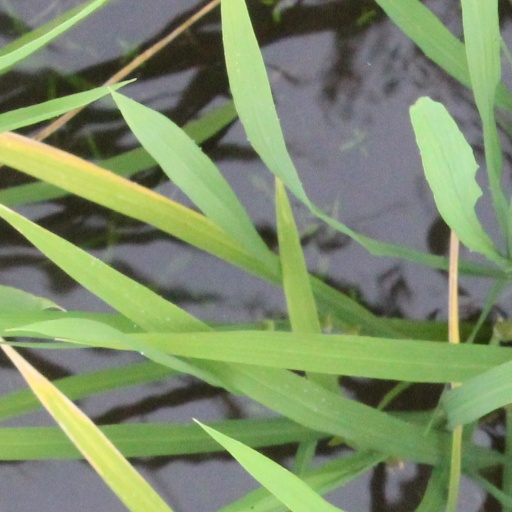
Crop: rice